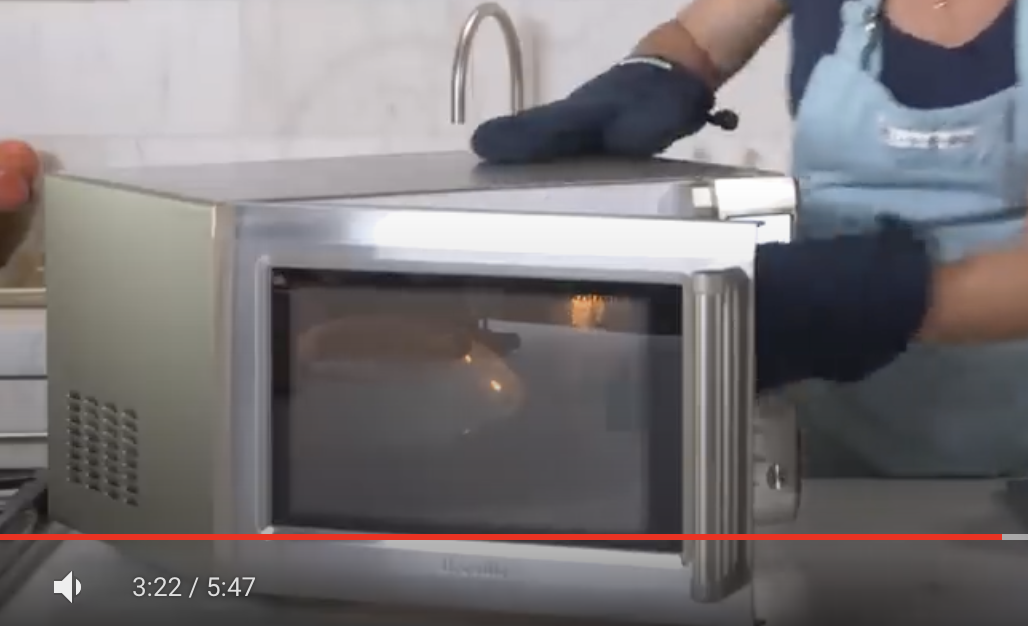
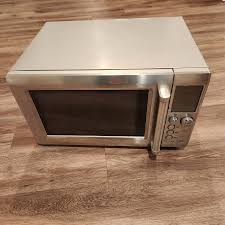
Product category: misc
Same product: yes